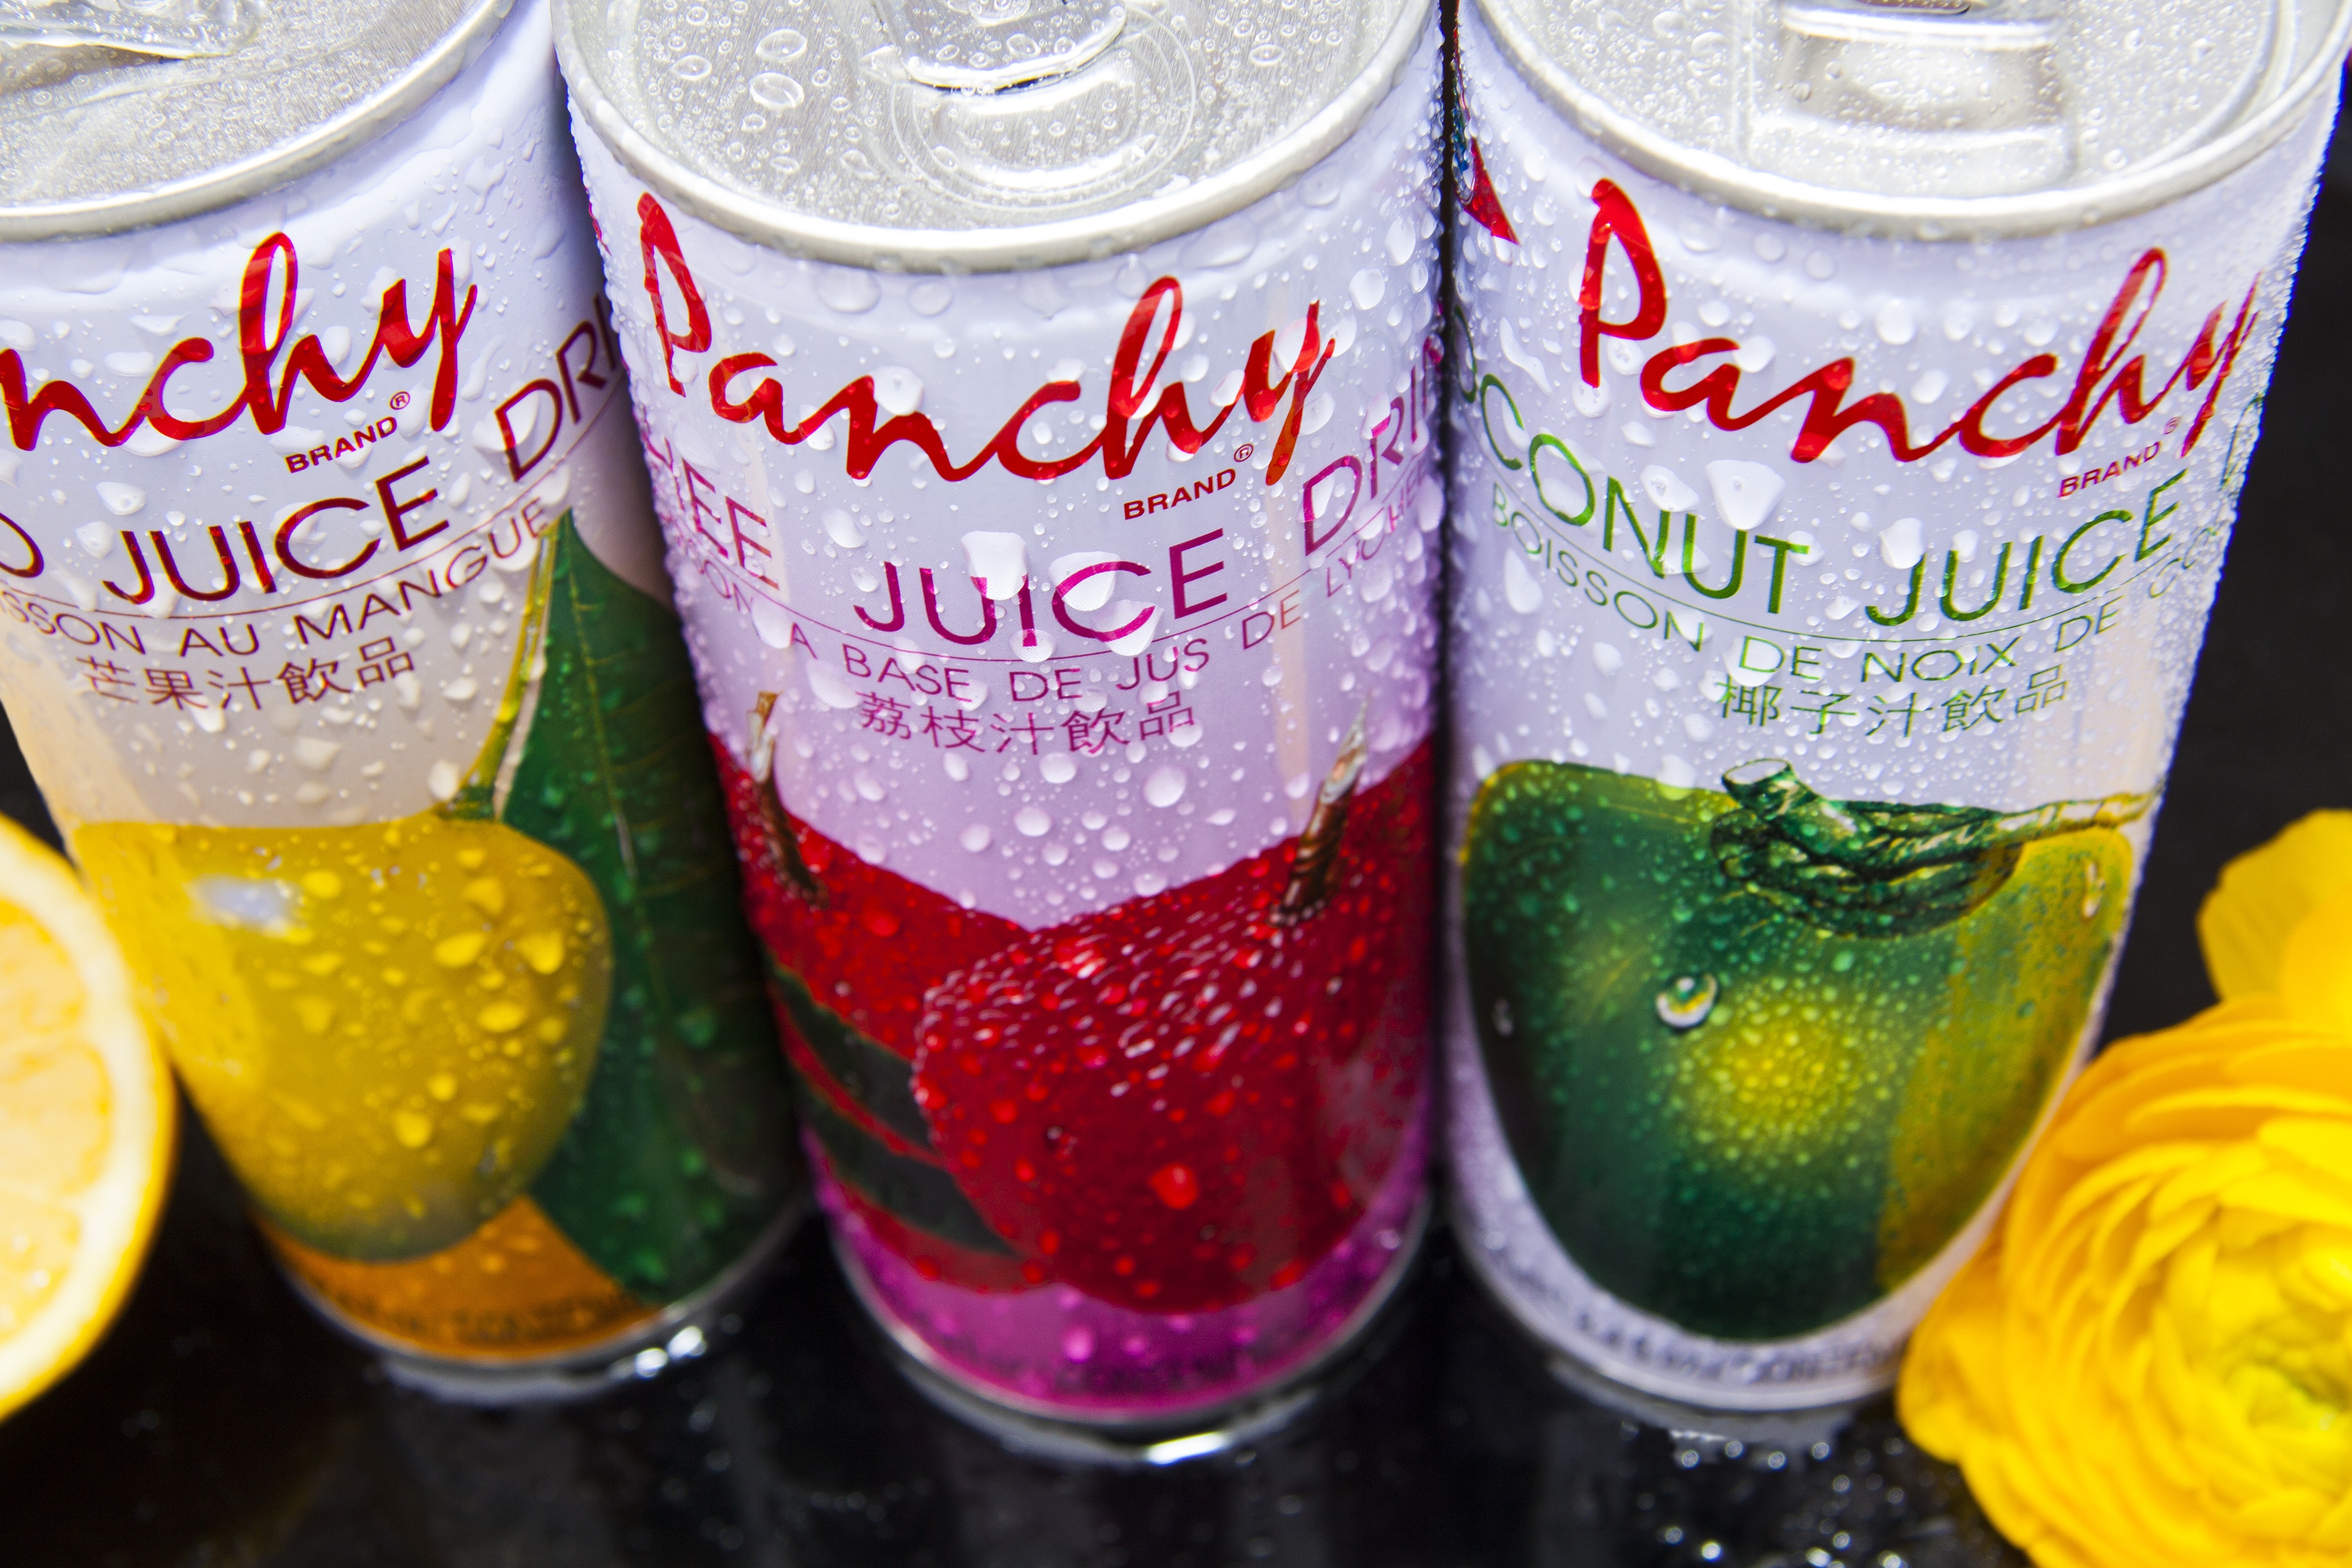
green, red, asia, drink, yellow, lychee, cocktail, juice, coconut, mango, sparkling, exotic, liqueur, frisch, alcoholic beverage, soft drinks, beverage cans, distilled beverage, non alcoholic beverage, commercial packaging, drinks drinking